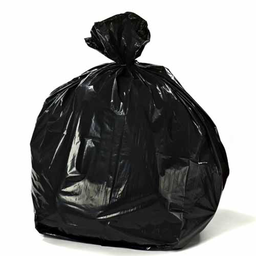
Label: plasticbags